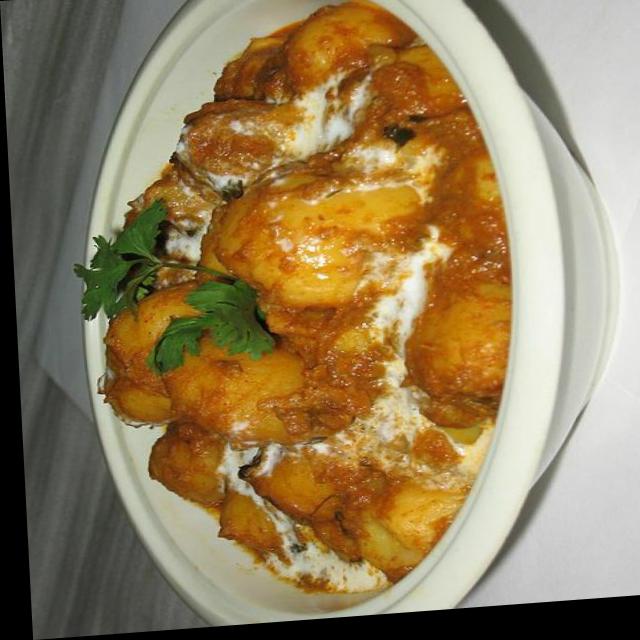
Dish: dum_aloo